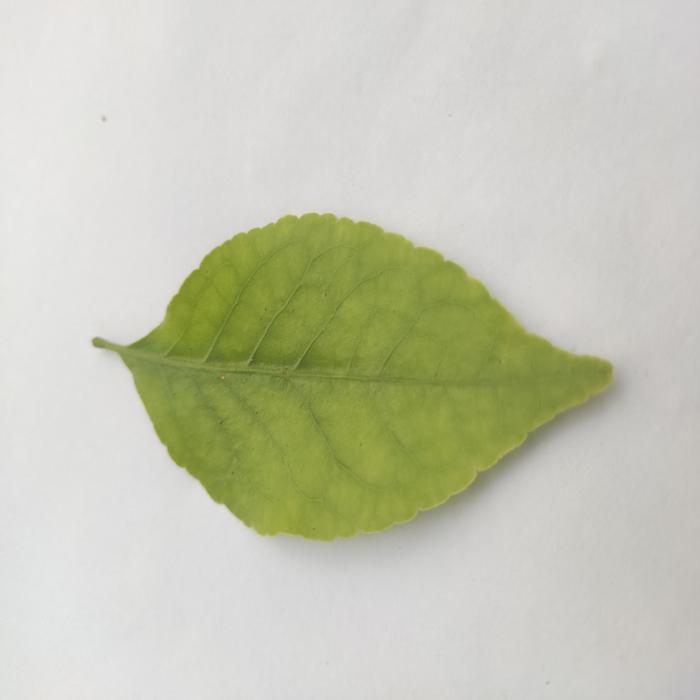
Crop: Aegle Marmelos
Leaf condition: Cercospora_Leaf